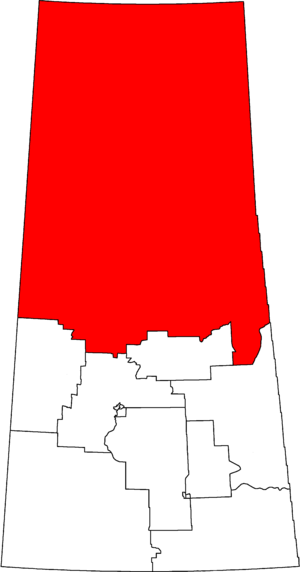
Desnethé—Missinippi—Rivière Churchill est une circonscription électorale fédérale canadienne dans la province de la Saskatchewan. Elle fut créée en 1996 sous le nom de Rivière Churchill à partir des circonscriptions de Prince Albert—Churchill River, Mackenzie et The Battlefords—Meadow Lake. En 2004, la circonscription a pris son actuel nom.